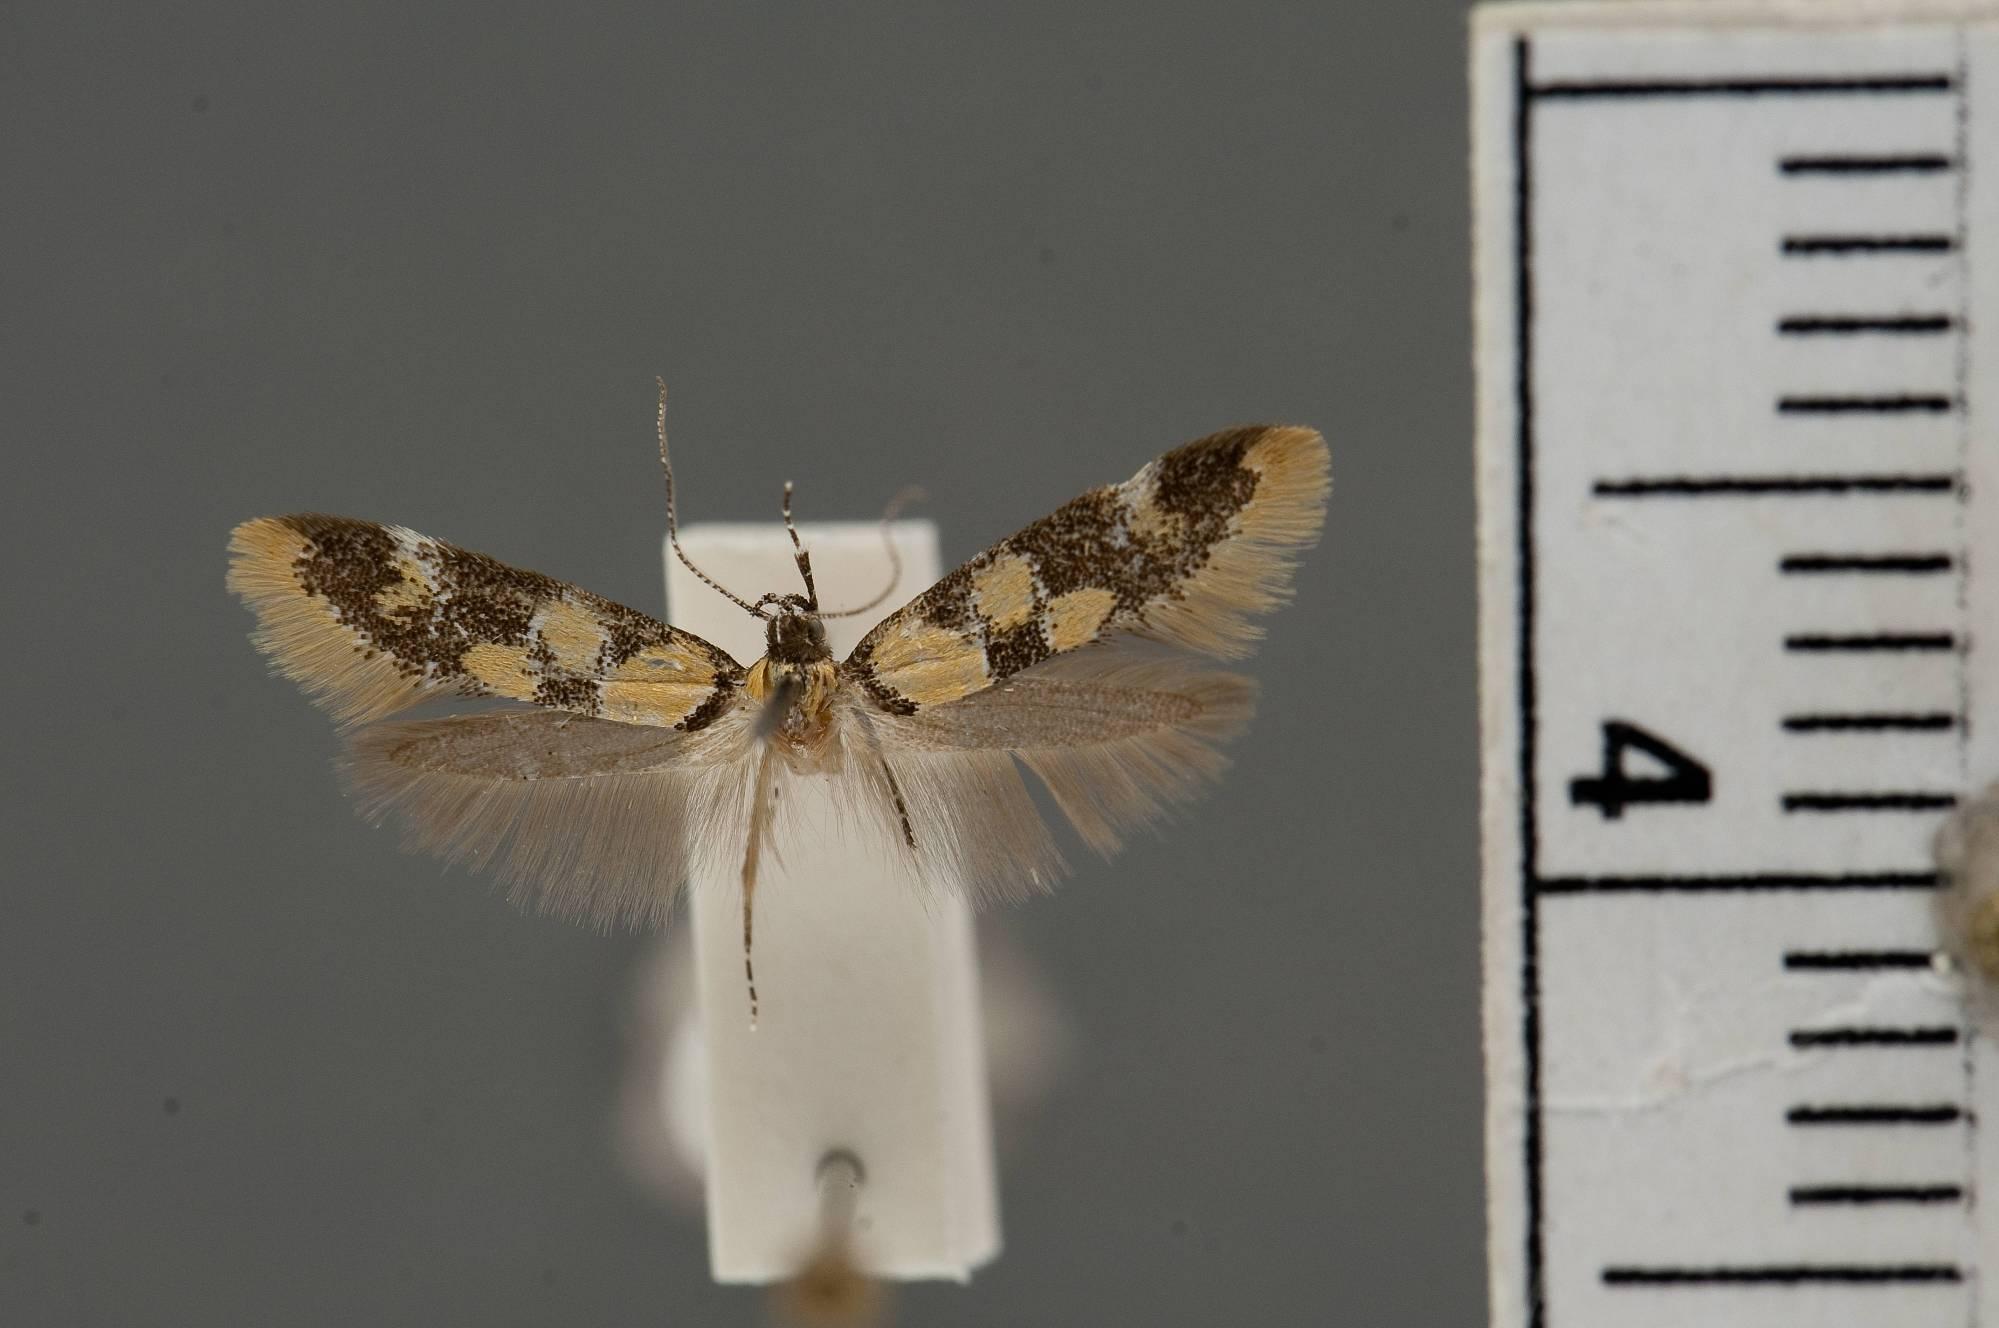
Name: Decantha tistra
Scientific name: Decantha tistra Hodges, 1974
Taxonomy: Animalia, Arthropoda, Insecta, Lepidoptera, Glossata, Oecophoridae, Oecophorinae
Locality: Fort Valley, 7.5 miles northwest of Flagstaff, Coconino, Arizona, United States
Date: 28 Jun 1961